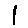
Label: 1